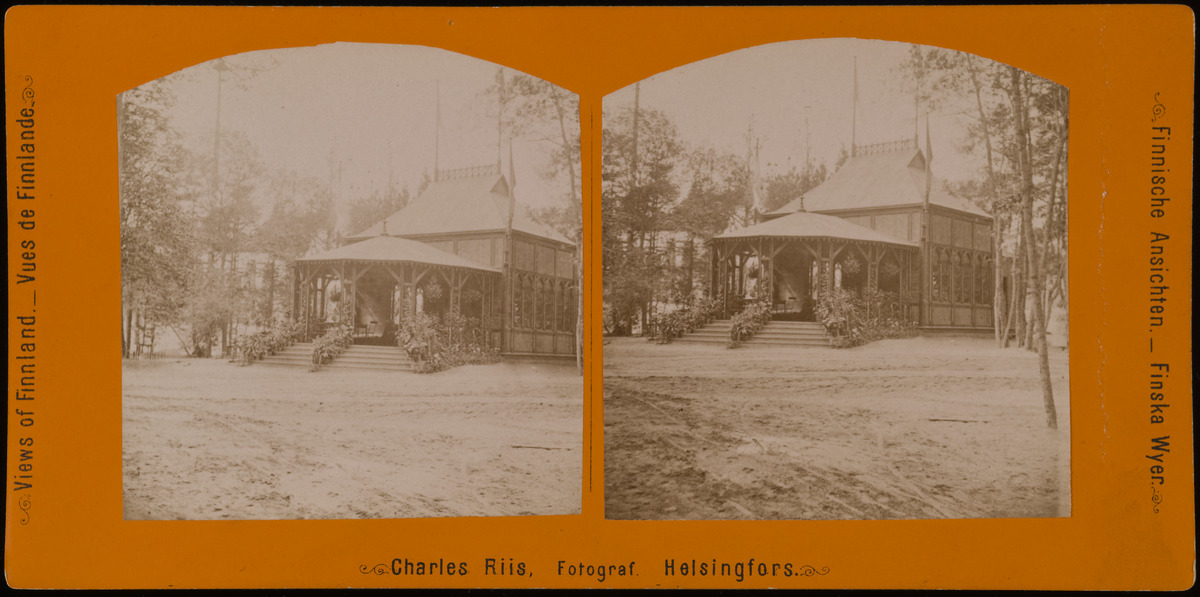
Suomen ensimmäinen yleinen taide- ja teollisuusnäyttely vuonna 1876 Kaivopuistossa, Sinebrychoffin olutpaviljonki Puistokadun varrella
sisällön kuvaus: Suomen ensimmäinen yleinen taide- ja teollisuusnäyttely vuonna 1876 Kaivopuistossa, Sinebrychoffin olutpaviljonki Puistokadun varrella. mustavalkoinen
Kuvaaja: Riis, Charles, valokuvaaja
Ajankohta: kuvausaika 1876
Paikka: Suomi, Uusimaa, Helsinki, Ullanlinna Helsinki, Kaivopuisto
Aiheet: messut, näyttelyt, puurakennukset, baarit, ravintolat, osuustoiminta